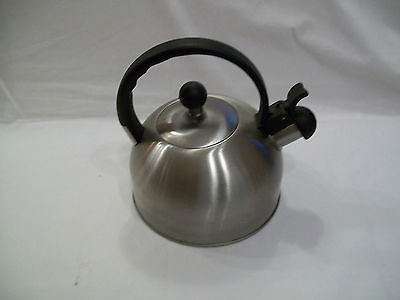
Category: kettle